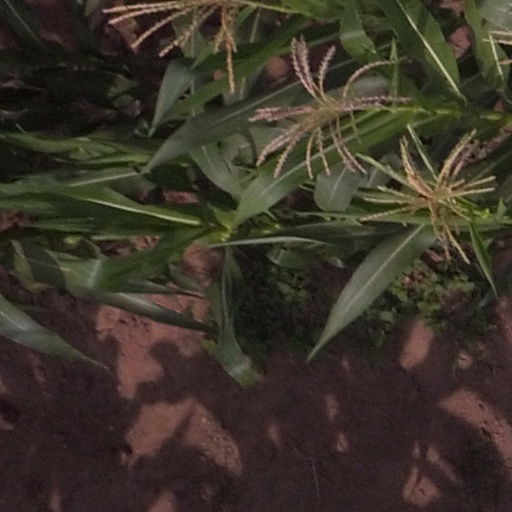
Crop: maize; corn